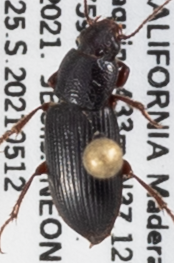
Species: Dicheirus piceus
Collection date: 2021-05-12
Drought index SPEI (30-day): -1.93
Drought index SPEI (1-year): -1.69
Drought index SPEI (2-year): -1.69